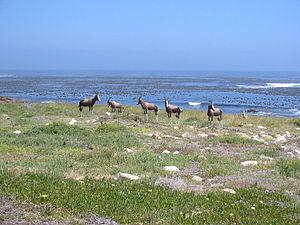
Le Blesbok, aussi appelé Damalisque à front blanc, est une espèce de mammifère de la famille des bovidés qui se rencontre au sud de l'Afrique. C'est une antilope de taille moyenne, originaire de la Province du Cap en Afrique du Sud.